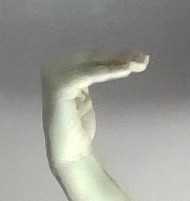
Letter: haa